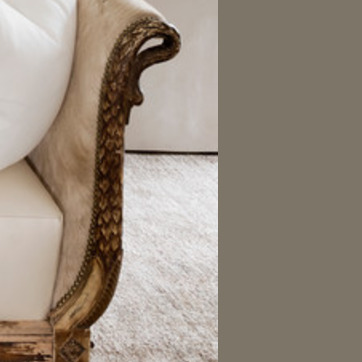
Material: carpet